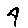
Label: 4